Leicester Square

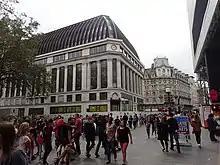
Leicester Square looking north-west towards Swiss Court. The Lego store is visible to the left.

The Empire theatre on the north side of the square was converted into a cinema in 1928. It was the largest on the square until 1959, when a new projection box was built in the centre of the stalls for "Ben-Hur", reducing the seating capacity from 2,778 to 1,723. In 1961, the building was gutted and a new cinema and dance hall were built in the shell. In 2013 the main auditorium was divided into two screens, including an IMAX screen.